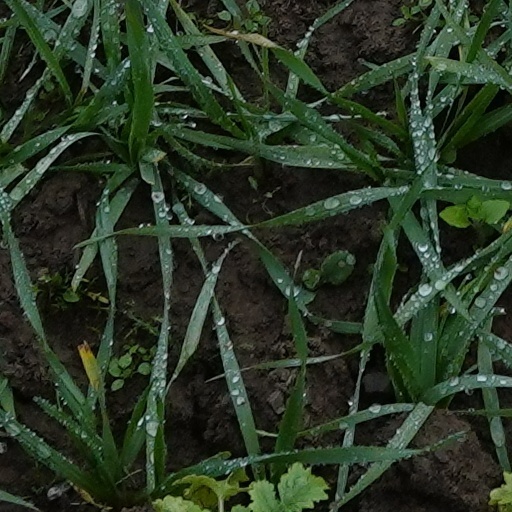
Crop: wheat